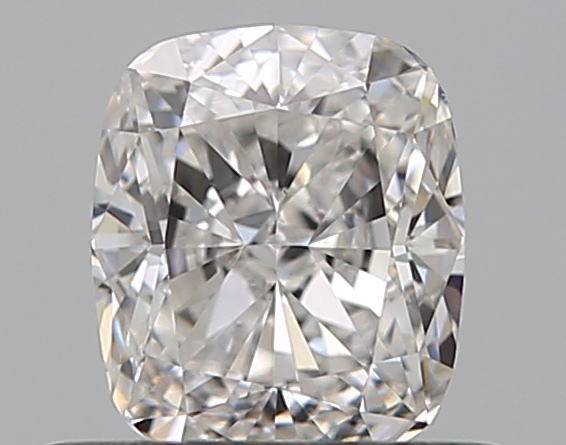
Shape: cushion
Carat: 0.5
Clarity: VS1
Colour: F
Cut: EX
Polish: EX
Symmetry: VG
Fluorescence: F
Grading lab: GIA
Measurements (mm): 4.95 x 4.2 x 2.81